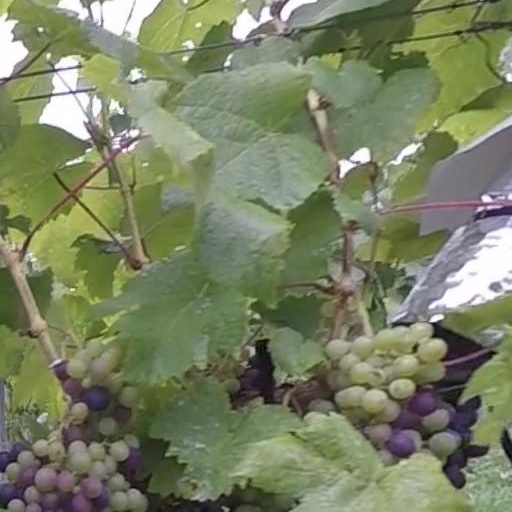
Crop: grape